Hôtel-Dieu de France

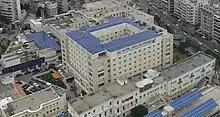
Bird's-eye view of the Hotêl-Dieu de France complex in 2015

1888: Creation of the French Faculty of Medicine of Saint Joseph University of Beirut, following an agreement signed between the Government of France and the Jesuits. However, the faculty lacked a hospital for practice.